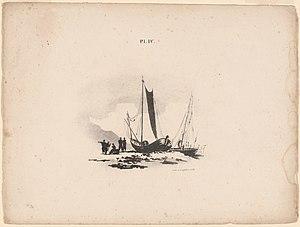
Bernard Gaillot est un peintre historique français, né à Versailles en 1780 et mort à Paris en 1847.